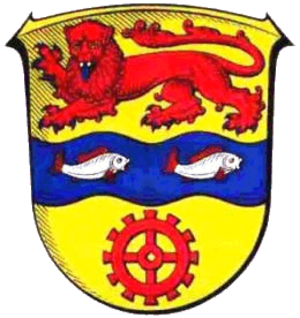
Weilrod est une commune de Hesse, située dans l'arrondissement du Haut-Taunus, dans le district de Darmstadt.